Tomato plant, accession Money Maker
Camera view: horizontal (90 deg, fisheye); turntable rotation: 210 degrees
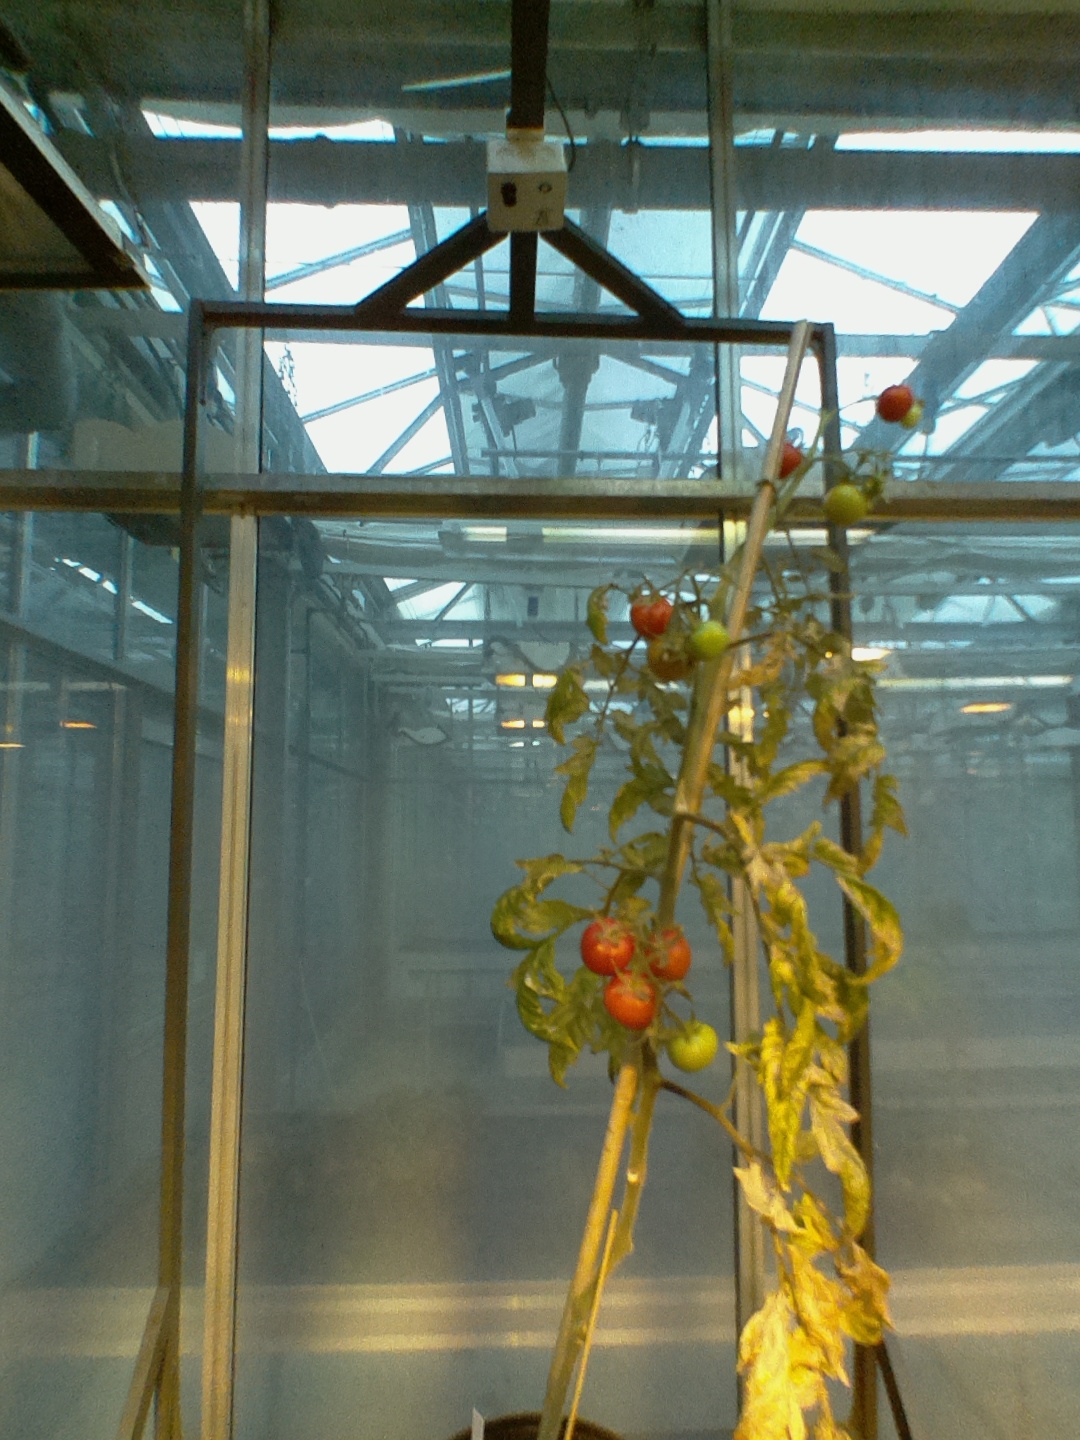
BBCH growth stage 89: 90%-100% of fruits show typical fully ripe color